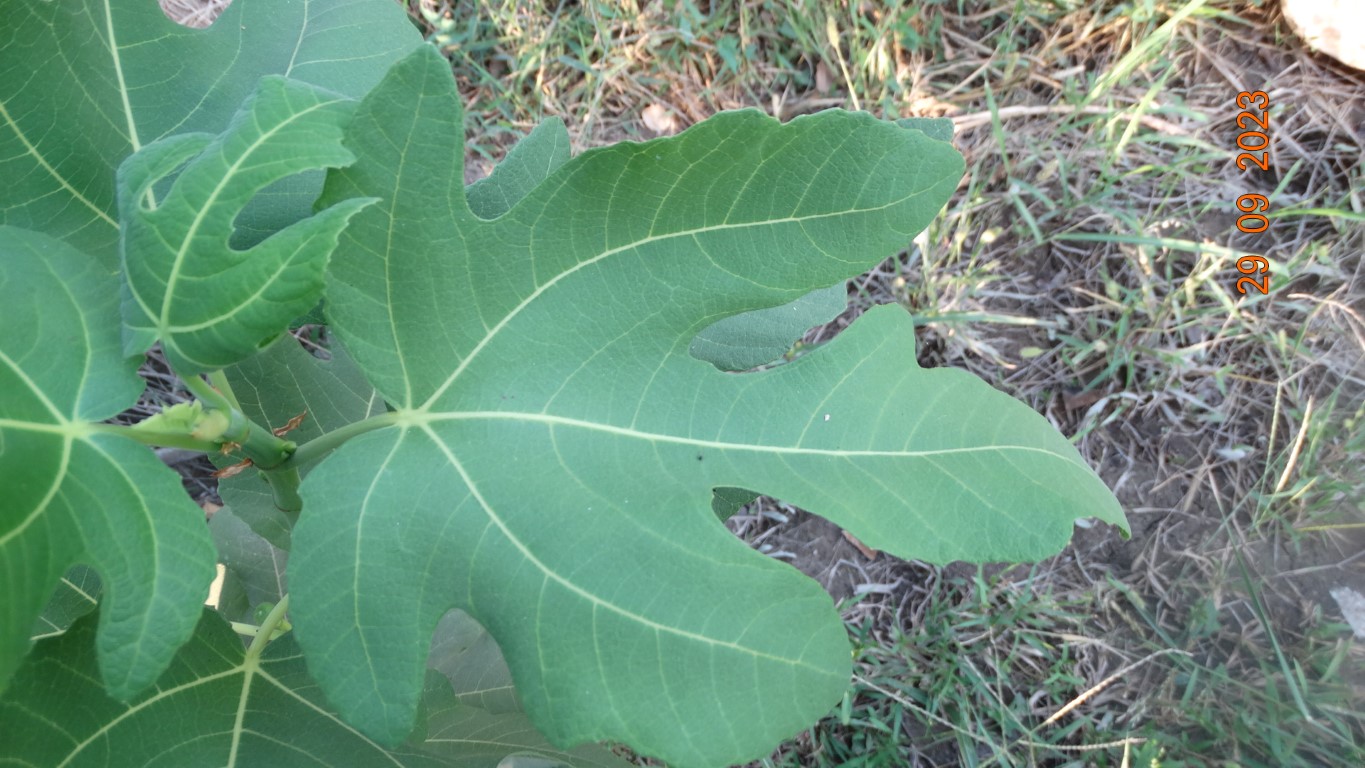
Label: healthy